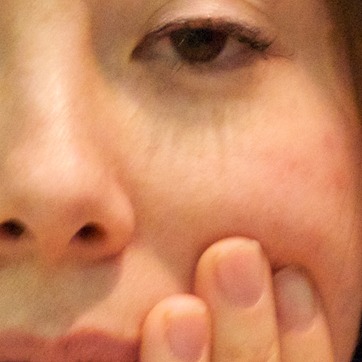
Material: skin